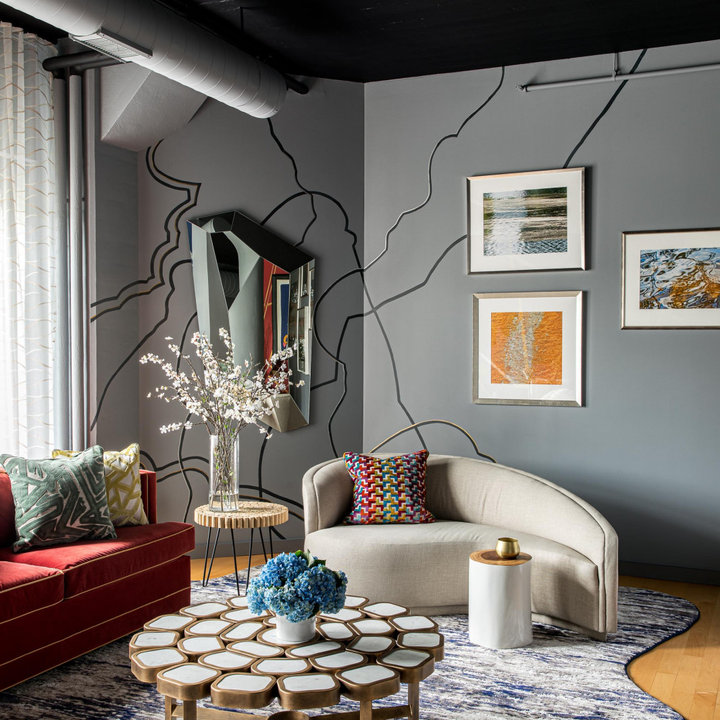
Style: ArtDeco